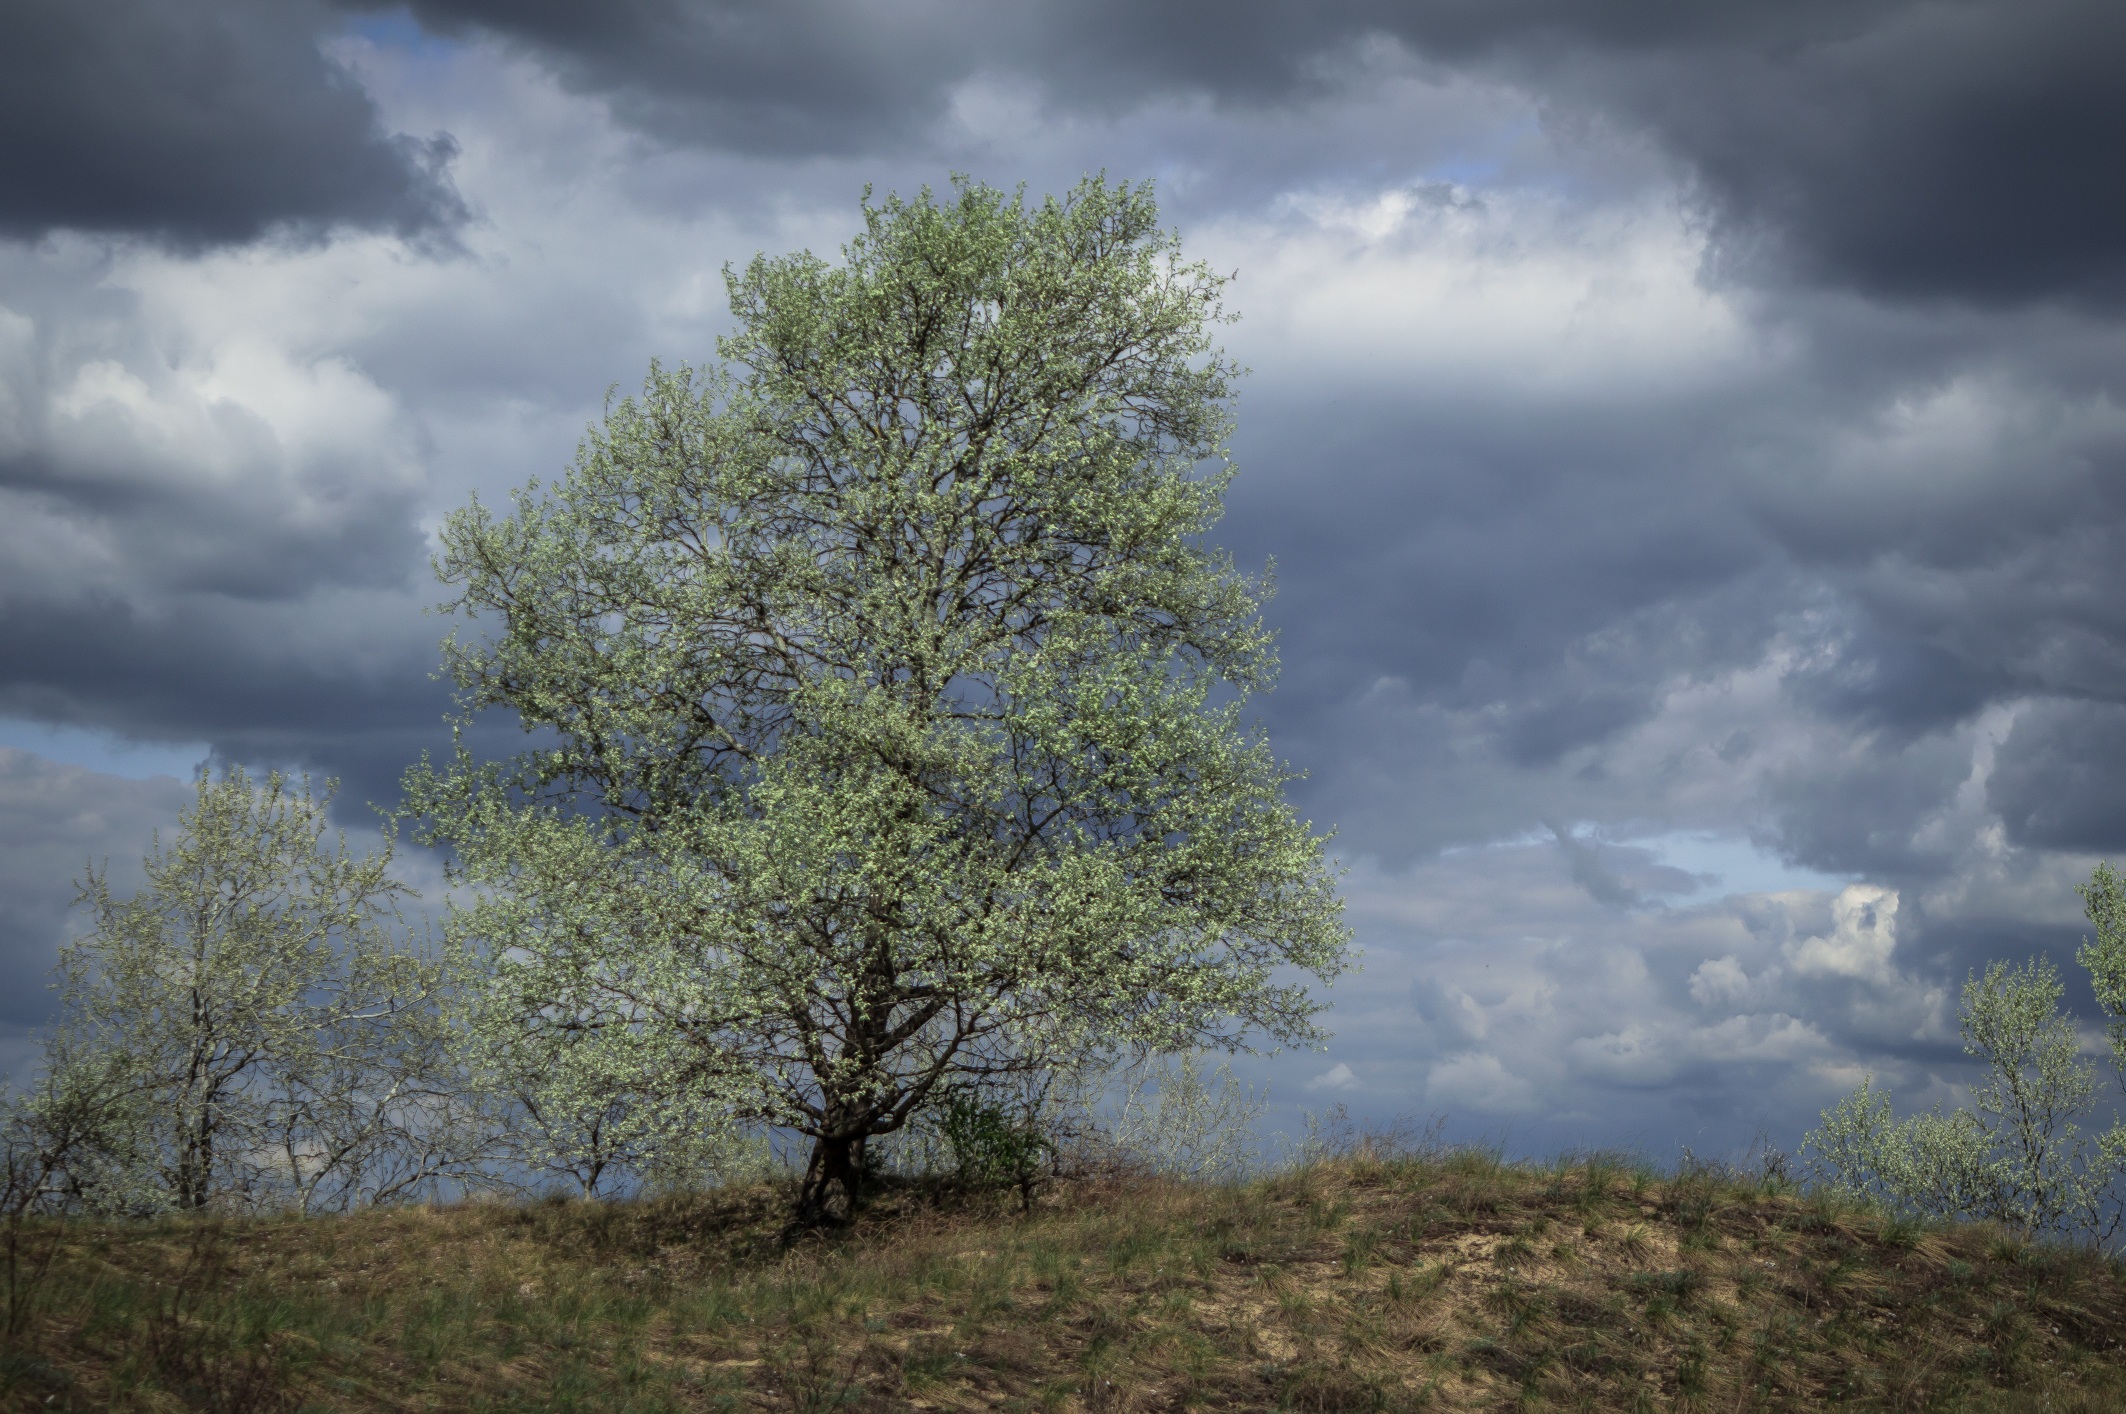
landscape, tree, nature, forest, outdoor, mountain, cloud, plant, sky, meadow, sunlight, cloudy, leaf, hill, atmosphere, spring, color, natural, autumn, weather, blue, season, cloudscape, plateau, ecosystem, rain cloud, rural area, meteorological phenomenon, atmospheric phenomenon, woody plant